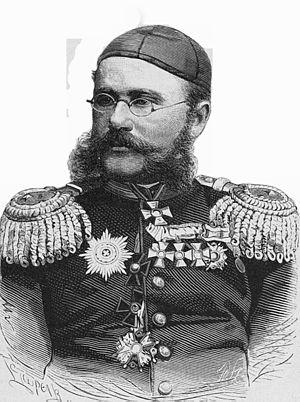
Alexandre Konstantinovitch Abramov, né le 28 août 1836 et mort le 25 octobre 1886 à Simféropol, est un général russe qui participa aux campagnes de l'Empire russe en Asie centrale.